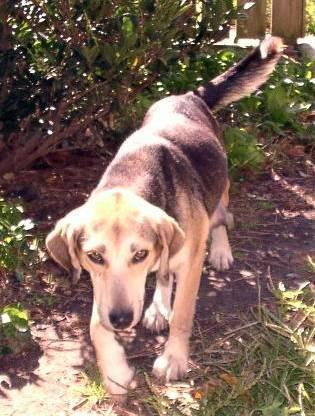
dog